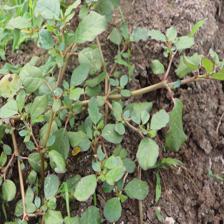
Label: BroadLeafWeed